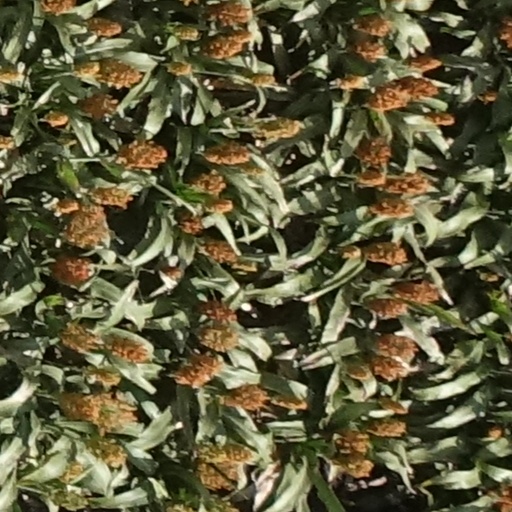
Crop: sorghum